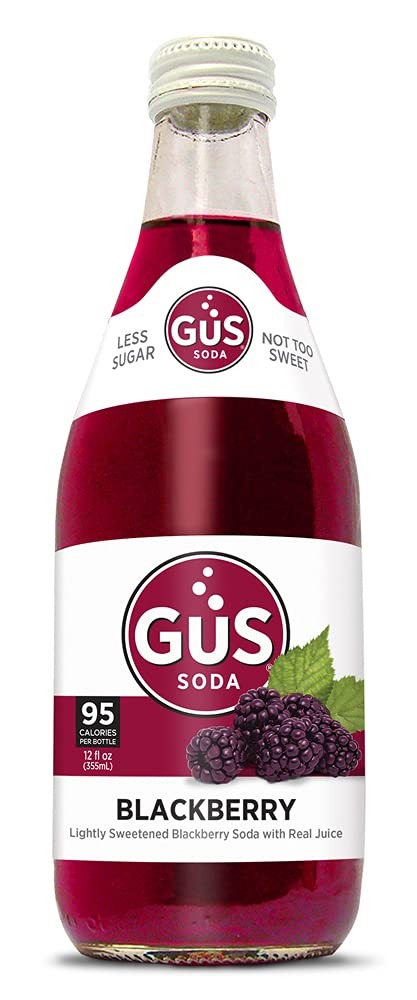
Item Name: GuS Grown-Up Soda | Lightly Sweetened Sodas with Real Juices | 12 Fl Oz (Pack of 24) (Dry Blackberry)
Bullet Point 1: A DRY AND REFRESHING BLACKBERRY SODA WITH REAL JUICE: GuS Blackberry is bold on flavor yet not too sweet, made with the juice of ripe blackberries. Rich in nutrients, there are over 375 varieties of blackberries found growing around the world.
Bullet Point 2: MADE IN SMALL BATCHES: As a small, family-owned business founded in 2003, GuS takes pride in making their products in small batches using a limited–production bottling process.
Bullet Point 3: SIMPLE INGREDIENTS: GuS sodas contain simple ingredients without containing any artificial sweeteners, flavors, colors or preservatives. We source only the highest quality juices, natural extracts and flavors, and cane sugar to provide a pure, clean and sophisticated taste. Instead of using off-tasting low-calorie sweeteners or filler juices, we simply cut back the sugar to achieve a grown-up taste profile.
Bullet Point 4: A DRY TASTE: GuS Sodas lack the cloying sweetness found in mainstream sodas. Real juices, natural extracts and a light amount of cane sugar give our sodas a dry, refreshing “grown-up” taste profile. This crisp, less-sweet taste makes them an ideal accompaniment to fine food and as a base for easy-to-make cocktails.
Product Description: <b>GuS IS GROWN-UP SODA.</b> <br> <b>LESS SUGAR. LESS SWEET.</b> <br><br> Founded in 2003 by Steve and Jeannette, a husband-and-wife team, GuS was what the founders and their friends were looking for in a beverage; something not so sweet like all the sodas out there. But not so dull and lifeless like flavored seltzers and waters. Or artificial, like diet drinks. <br><br> Steve grew up in a household where his father added seltzer to everything. This was done to cut the sweetness and make juice and soda lighter and more refreshing. It also reduced the calories, but that wasn’t really the point. Now that tradition continues with Grown-up Soda. They’re distinctive sodas made with real juice and natural extracts, and only lightly sweetened with cane sugar. Best of all, they’re enjoyed by grown-ups of all ages!
Value: 288.0
Unit: Fl Oz

Price: 75.99